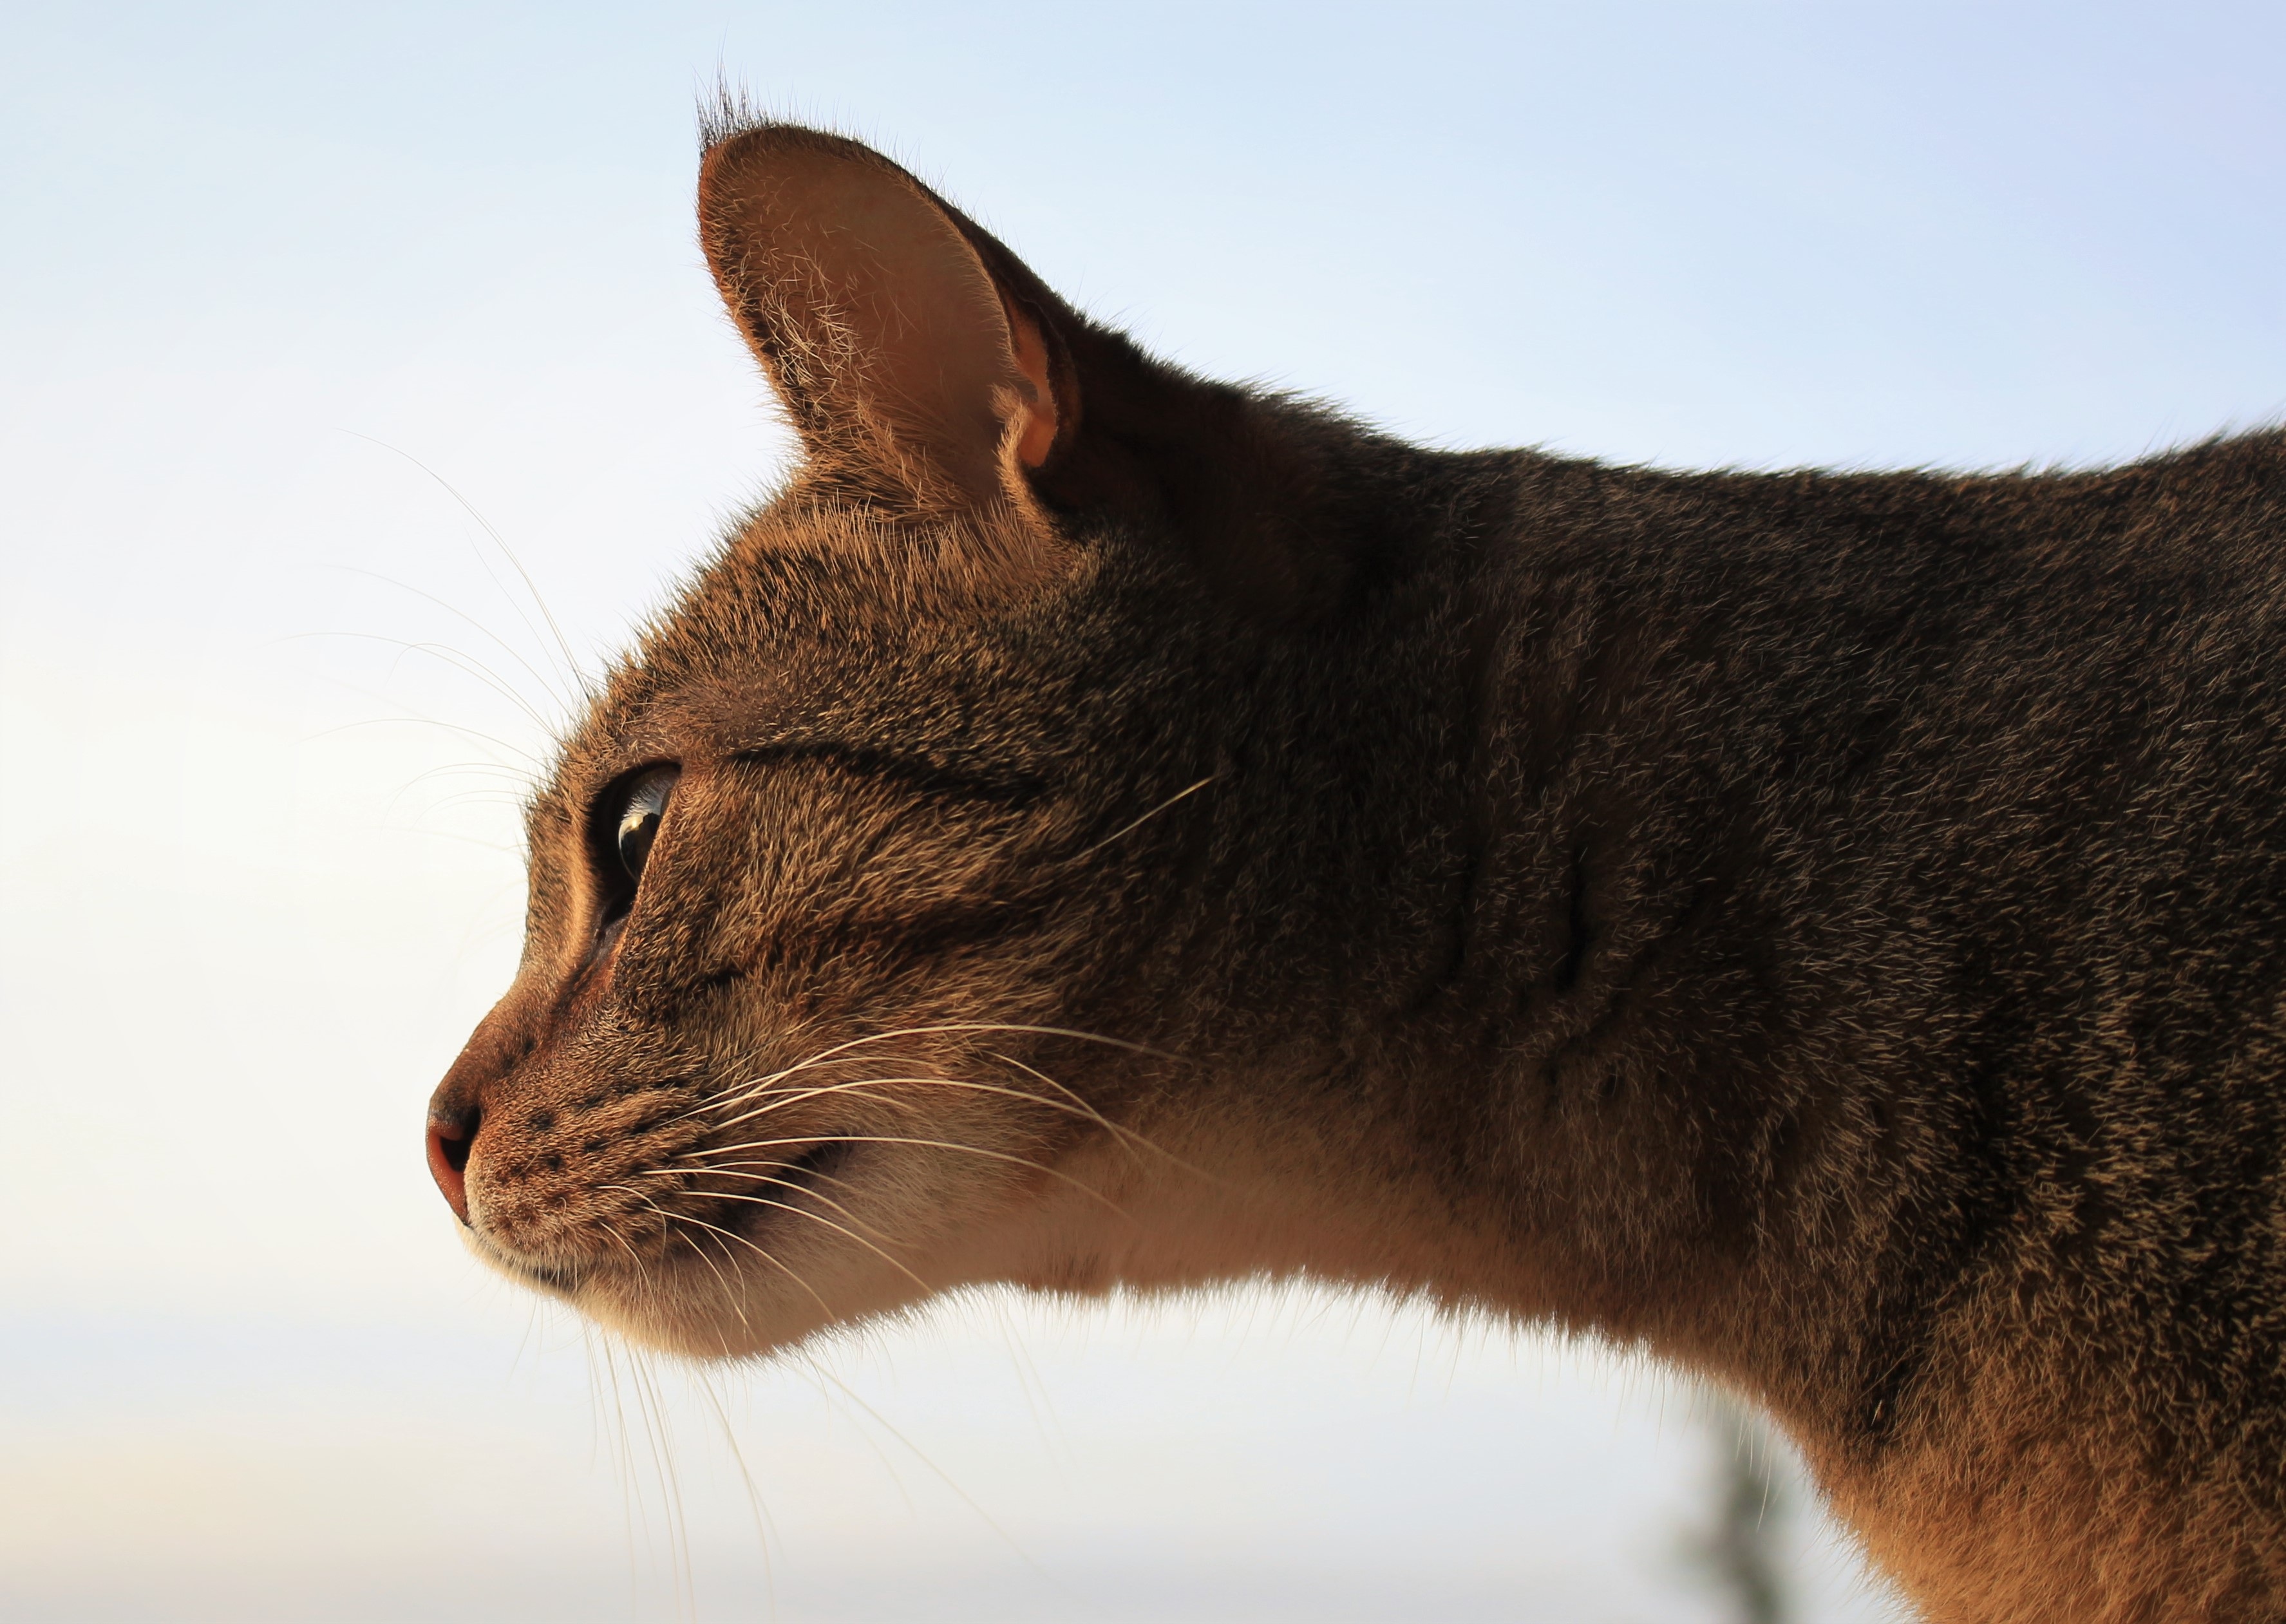
animal, kitten, cat, feline, mammal, fauna, close up, nose, whiskers, snout, eye, look, skin, vertebrate, beautiful, tabby cat, small to medium sized cats, cat like mammal